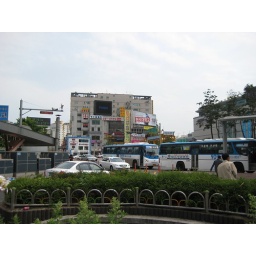
Right off the train in downtown Suwon. That black square is a gigantic LCD television